Marienau Charterhouse

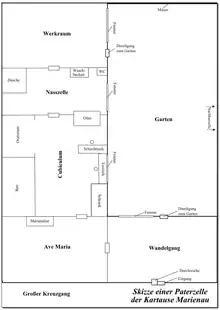
Sketch of a father's cell in Marienau Charterhouse

It was built between 1962 and 1964 to designs by the architects Emil Steffann and Gisberth M. Hülsmann.